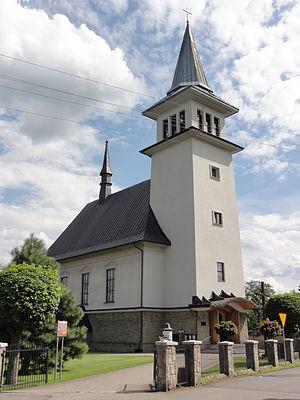
Leśna est une localité polonaise de la gmina de Lipowa, située dans le powiat de Żywiec en voïvodie de Silésie.